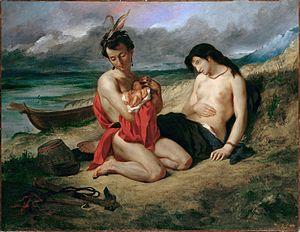
Dans son sens le plus général, un adulte est un individu biologiquement stable qui, ayant acquis sa maturité sexuelle, est susceptible de se reproduire. L'âge adulte est l'une des périodes de la vie.